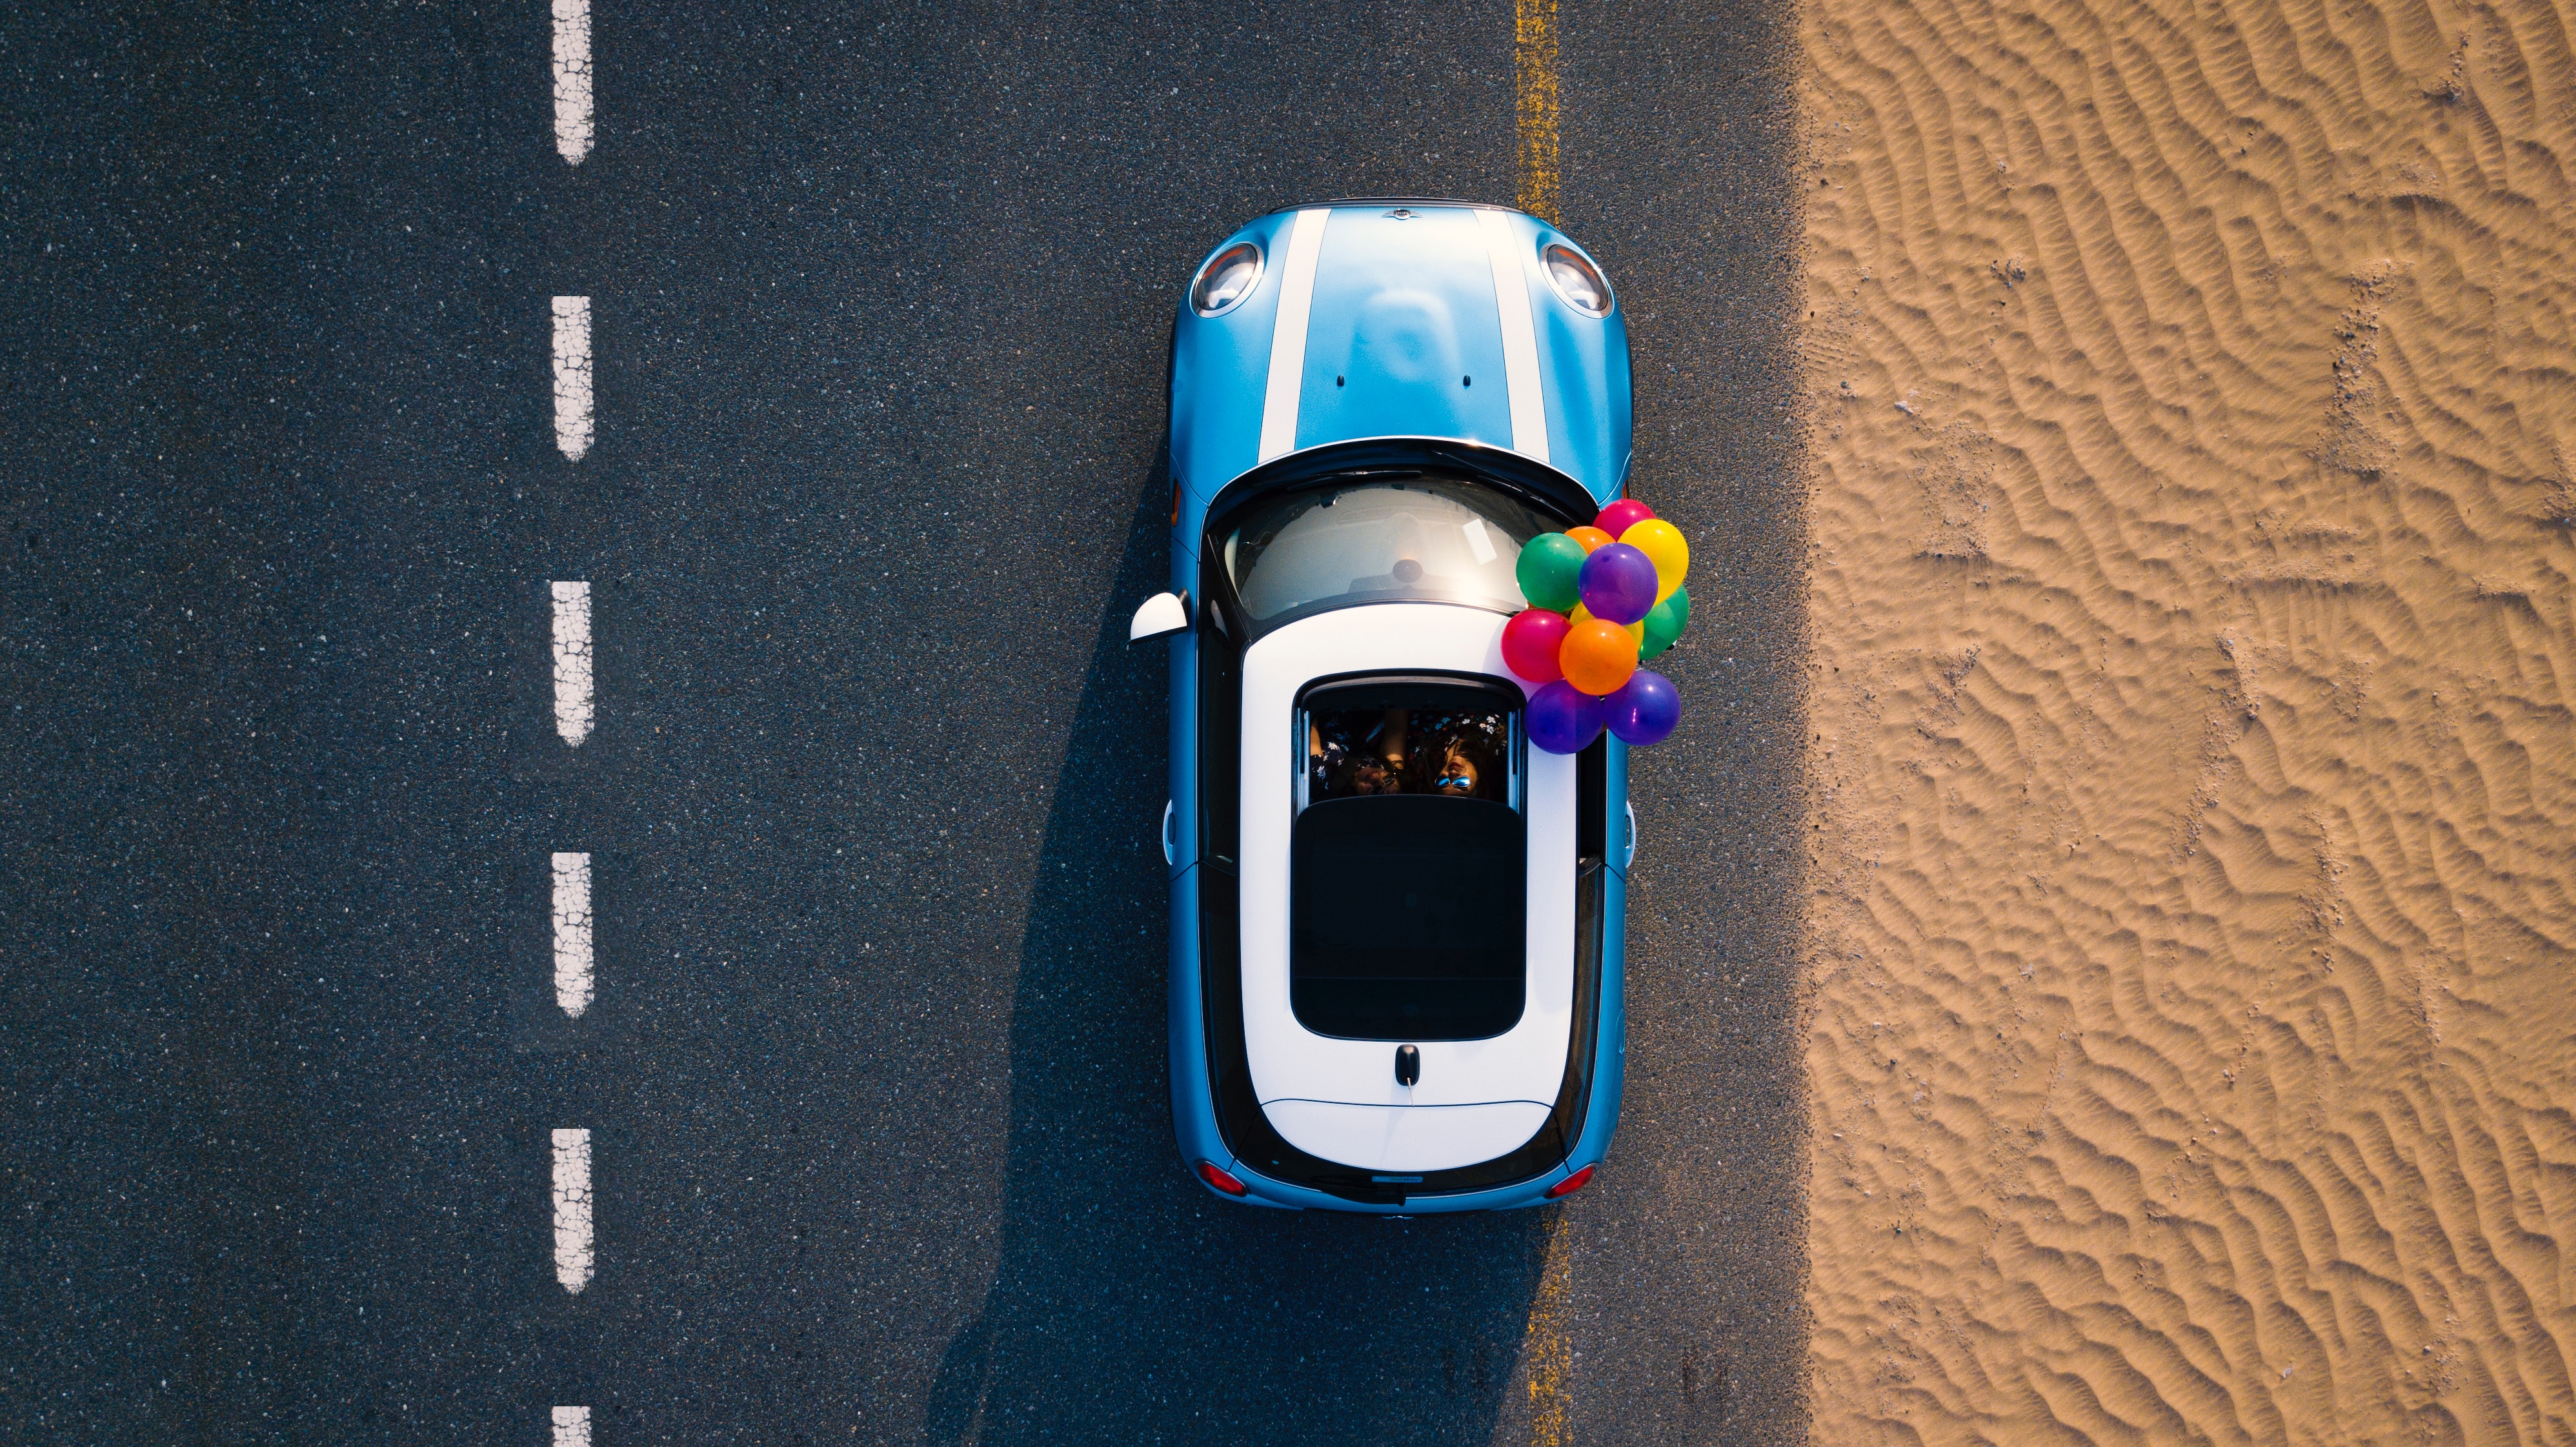
transport, vehicle, mode of transport, car, subcompact car